Taurosta Bridge

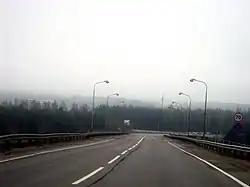

The Taurosta Bridge is a bridge in Jonava, Lithuania, over which the A6 highway crosses the Neris river. It is the only bridge in the city that can be used by big trucks.